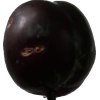
Label: plum